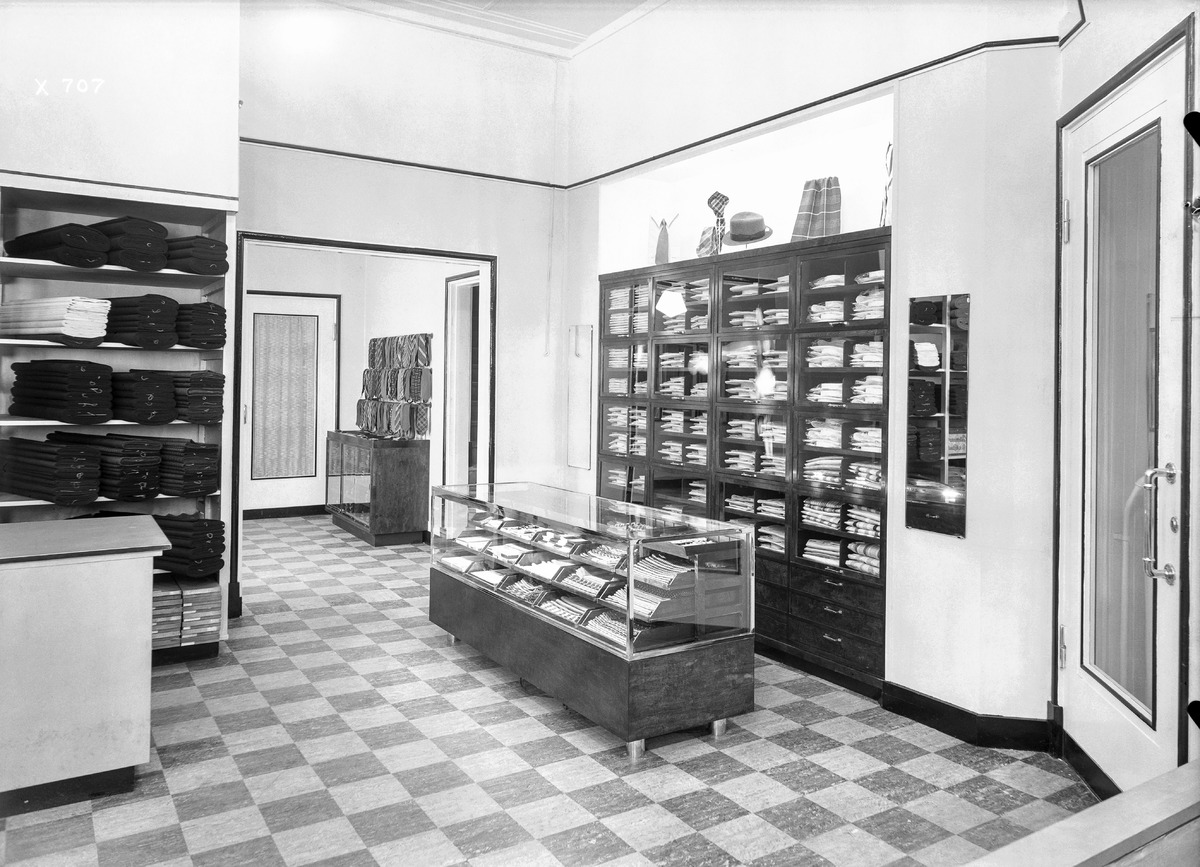
Vaate- ja kangasmyymälä
Clothing and textile store
sisällön kuvaus: Vaate- ja kangasmyymälä todennäköisesti vuonna 1936. content description: Clothing and textile store probably in 1936.
Vuosi: 1936
Paikka: , Suomi, Suomi
Aiheet: sisäkuva; myymälät; kankaat; tekstiilit; textiles; stores